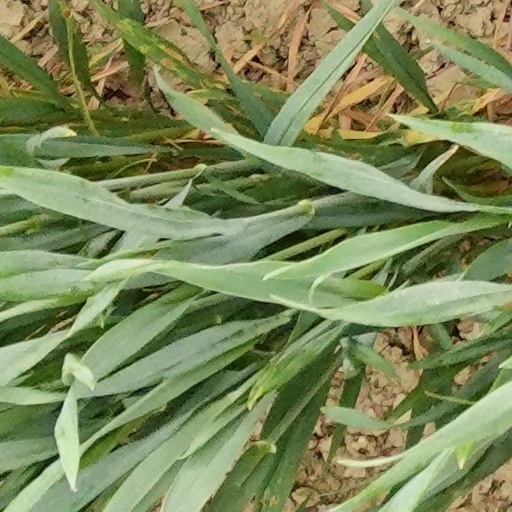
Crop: wheat